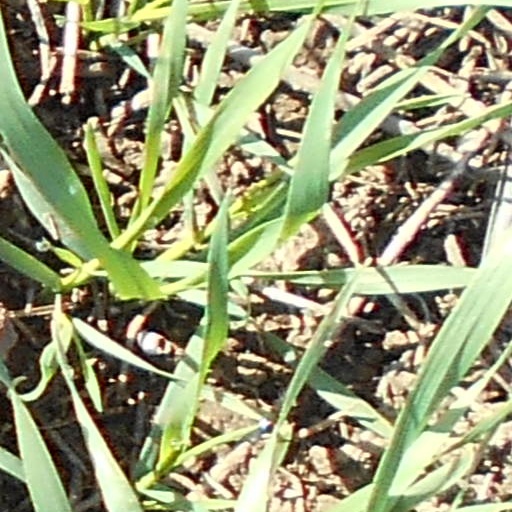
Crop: wheat